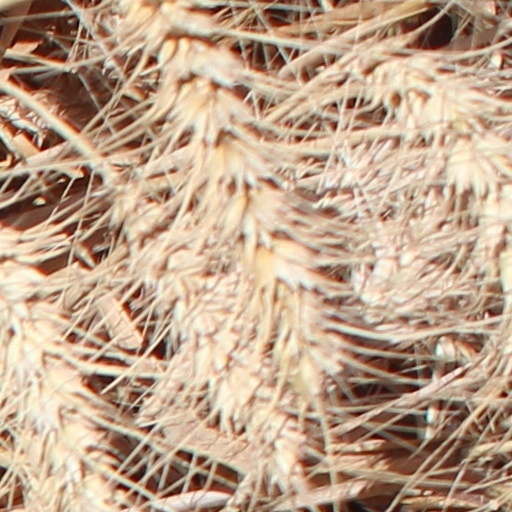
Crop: wheat